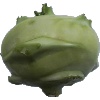
Label: kohlrabi